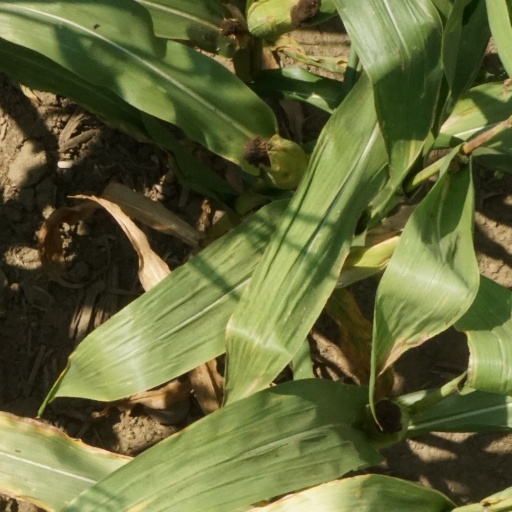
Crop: maize; corn